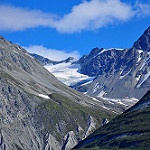
Label: glacier